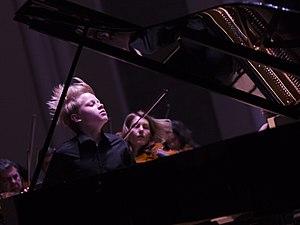
Alexander Dimitrievich Malofeev ou Alexander Dimitrievich Malofeyev, né le 21 octobre 2001 à Moscou, est un pianiste concertiste et soliste très précoce de l'école russe.